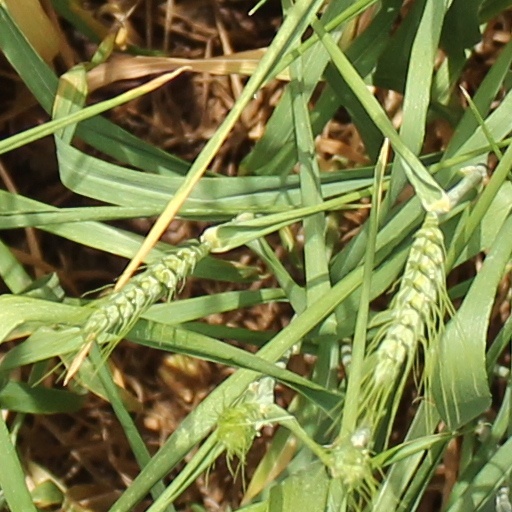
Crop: wheat